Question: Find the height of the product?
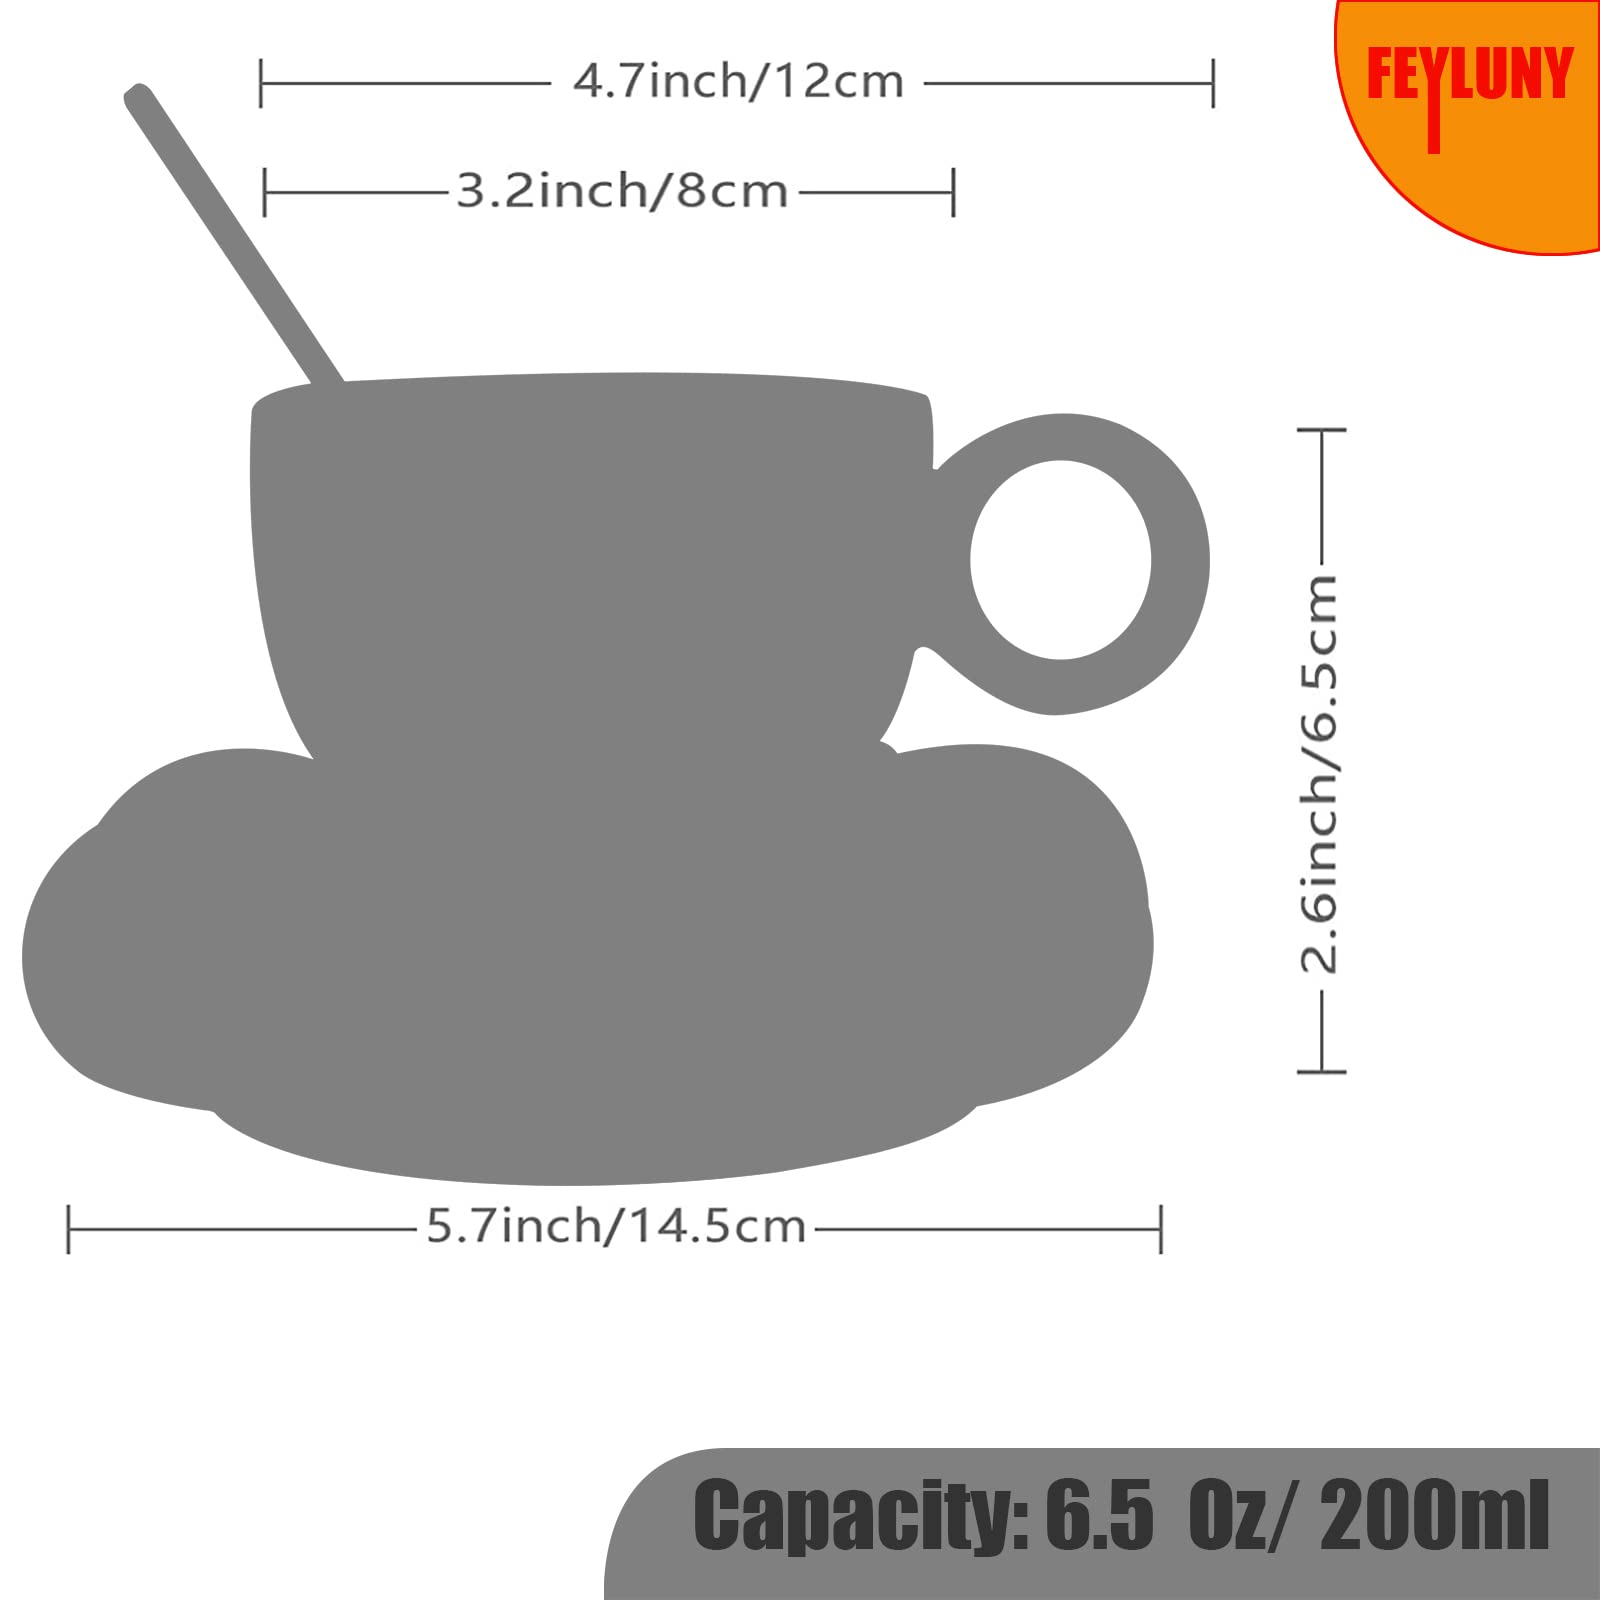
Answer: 6.5 centimetre